Philip Breitmeyer

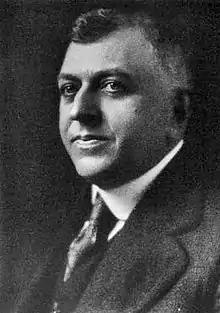

Philip Breitmeyer (May 13, 1864 – November 8, 1941) was a florist, one of the founders of Florists' Telegraph Delivery (now Florists' Transworld Delivery, or FTD), and the mayor of Detroit, Michigan.